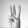
ASL letter: W